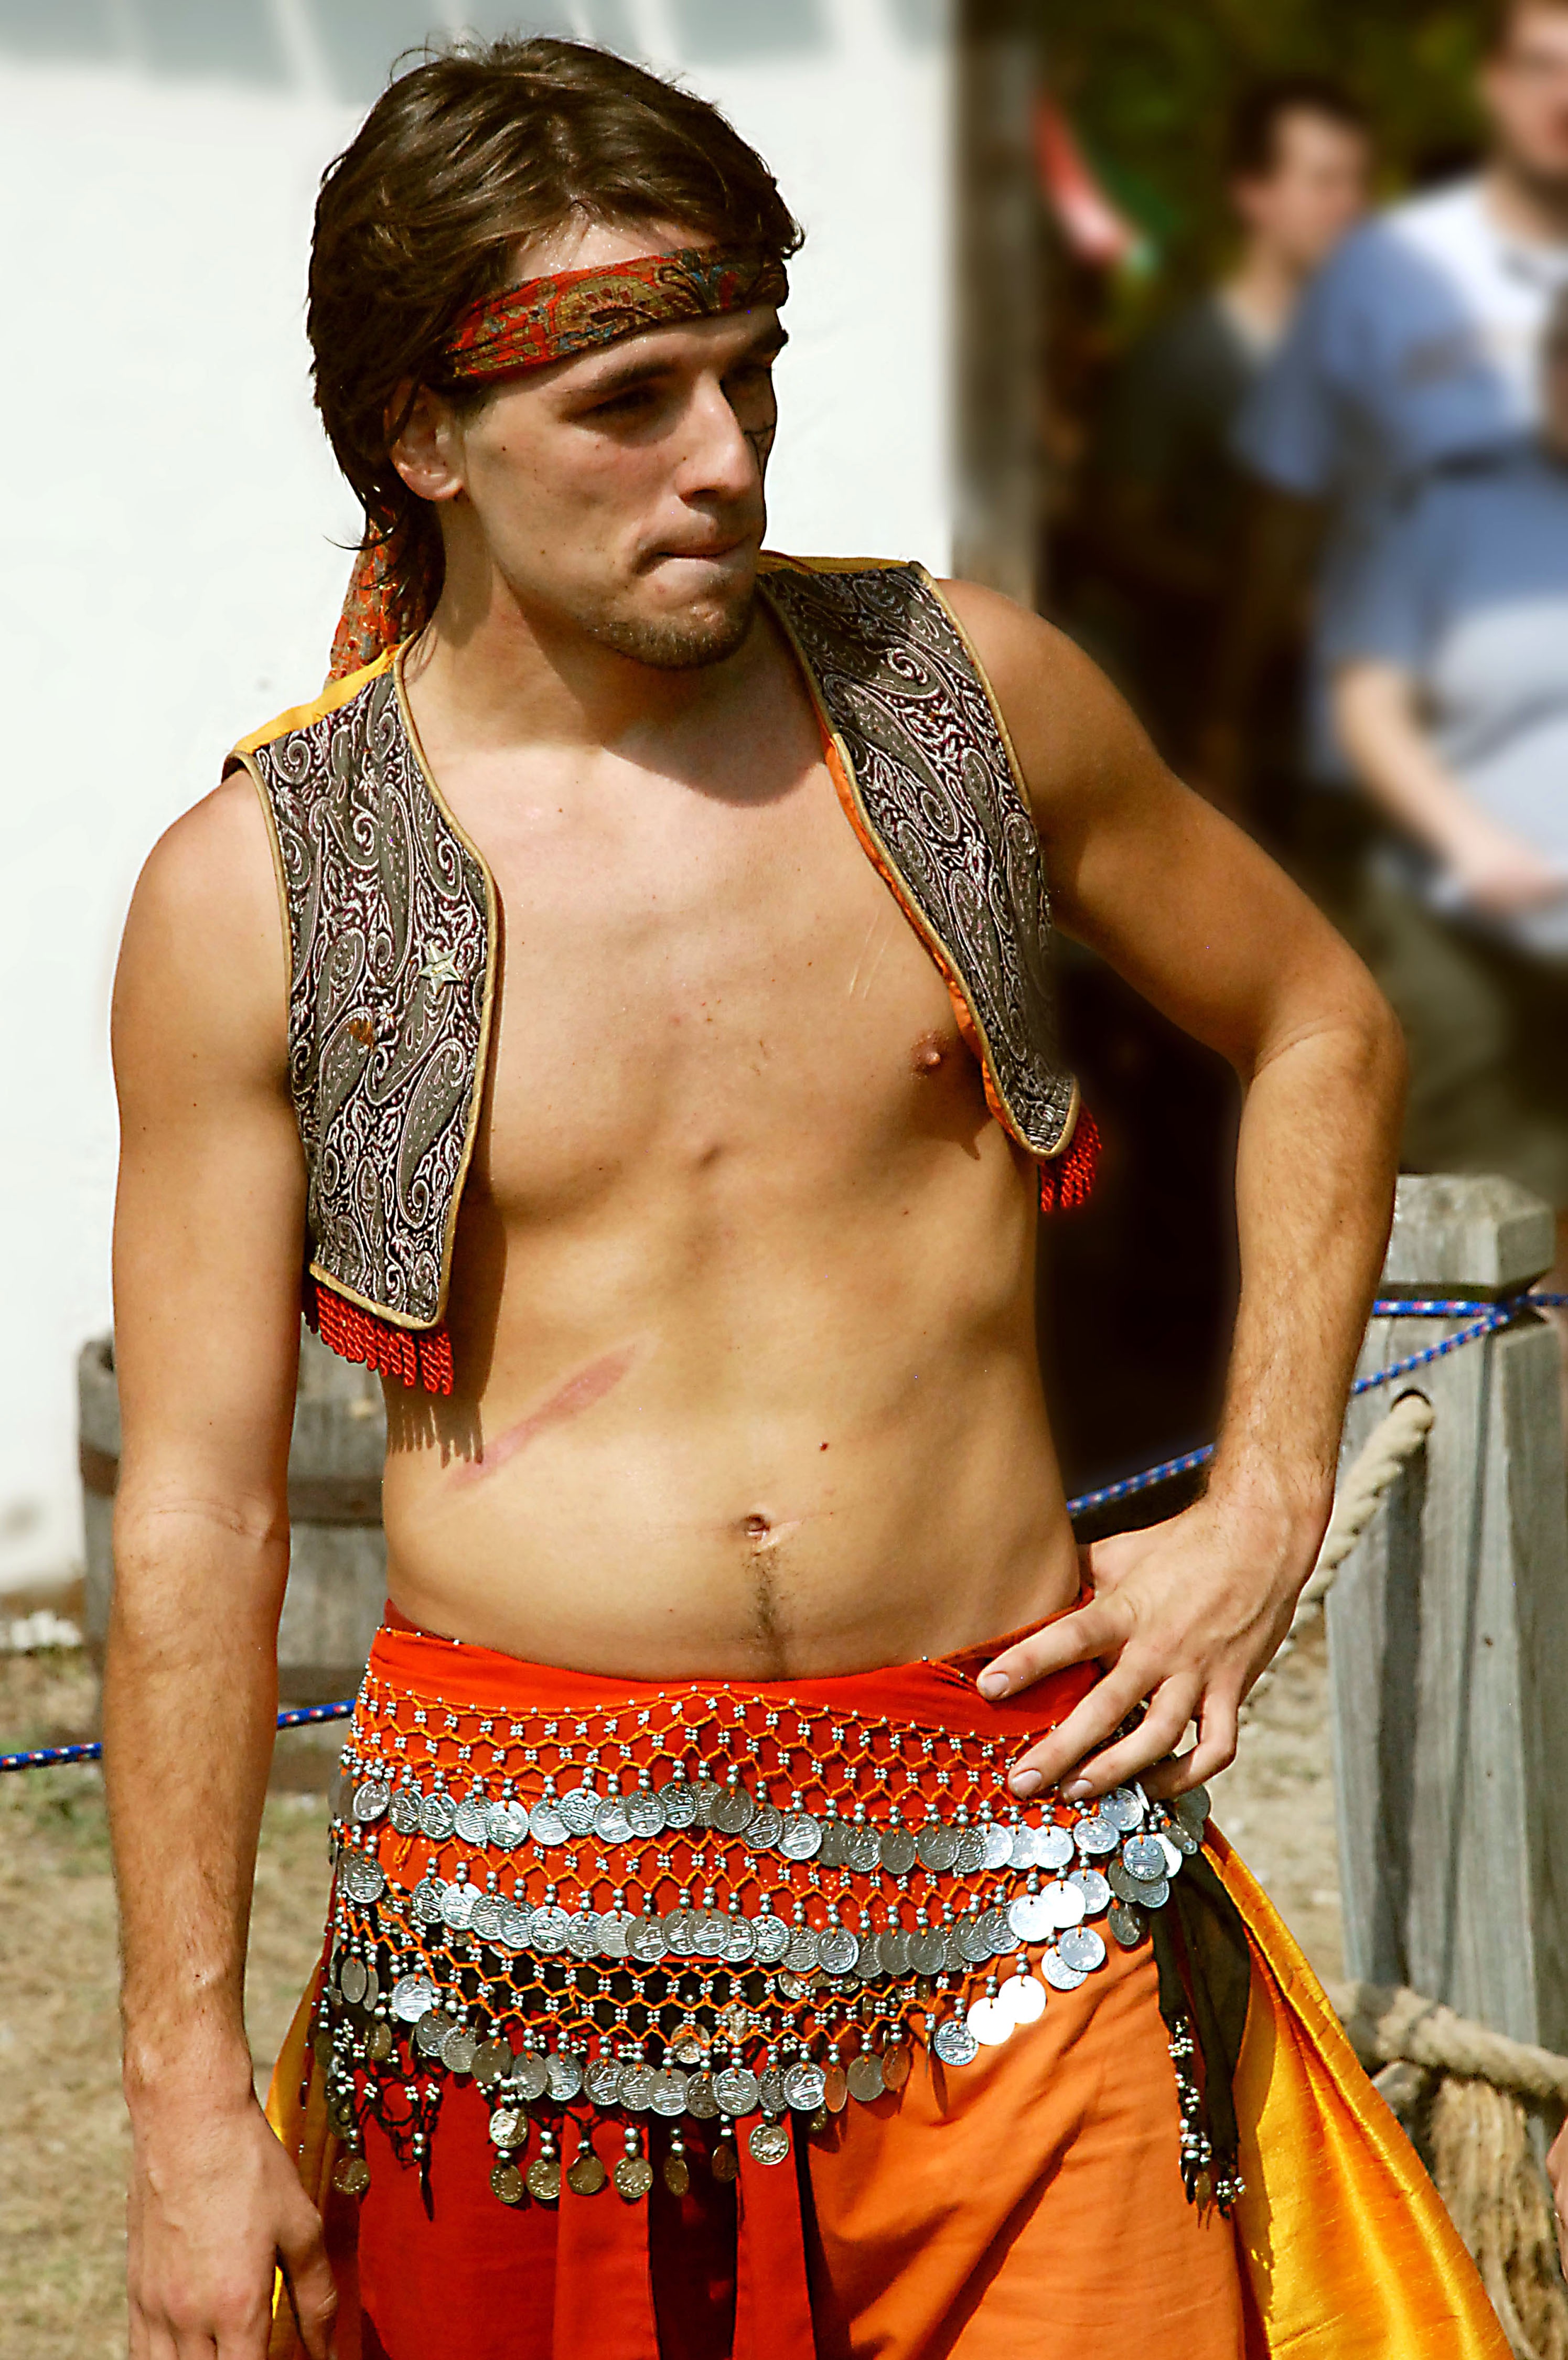
man, people, trunk, young, muscle, human body, dancer, tribe, shirtless, festival, sexy, costume, gypsy, abdomen, barechestedness, renaissance fair, hand drum